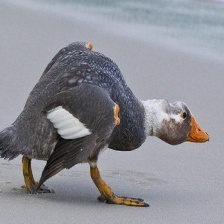
Species: STEAMER DUCK
Scientific name: TACHYERES
ImageNet parent category: drake